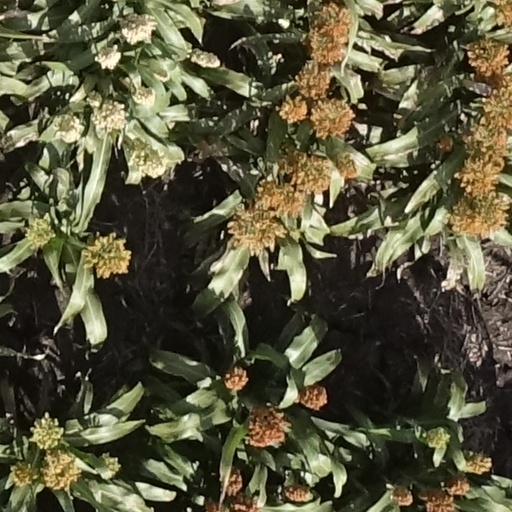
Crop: sorghum